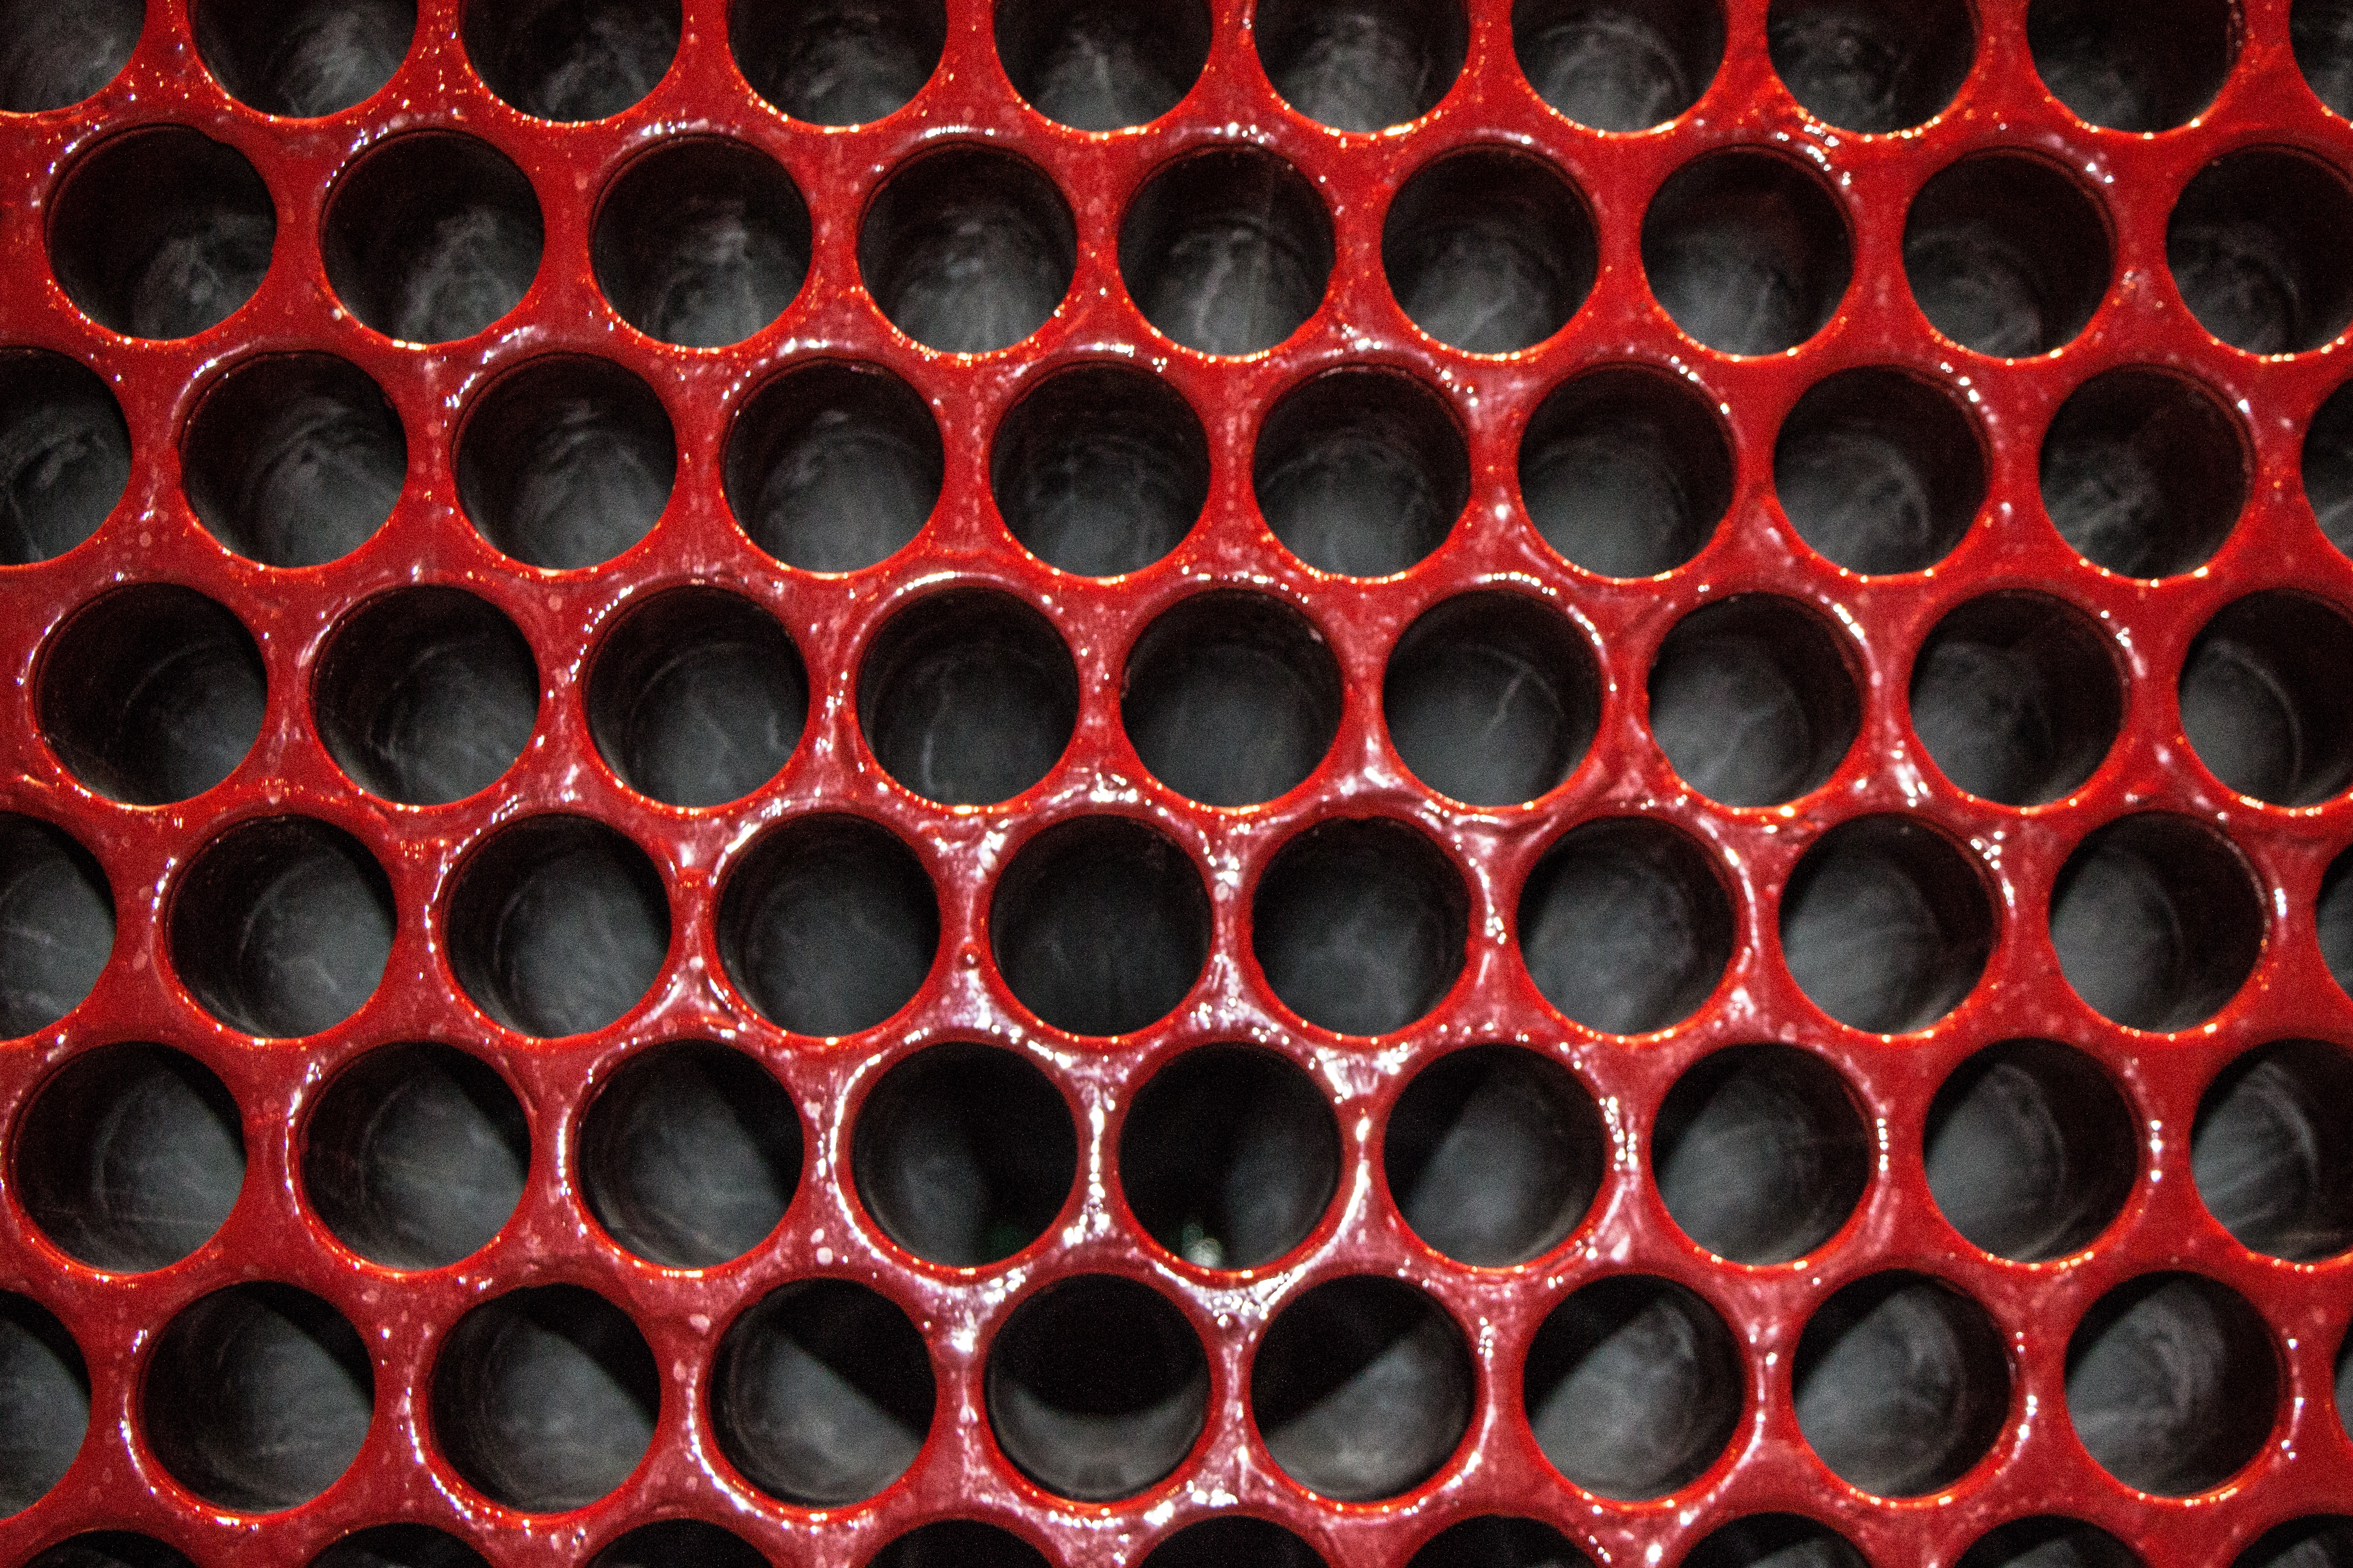
car, tractor, automobile, texture, round, summer, sign, pattern, line, model, red, symbol, shine, color, artistic, metal, paint, colorful, modern, material, circle, emblem, grill, design, cool, pipe, bright, accessories, 3d, style, shape, unique, honeycomb, glossy, funky, stylish, trendy, flooring